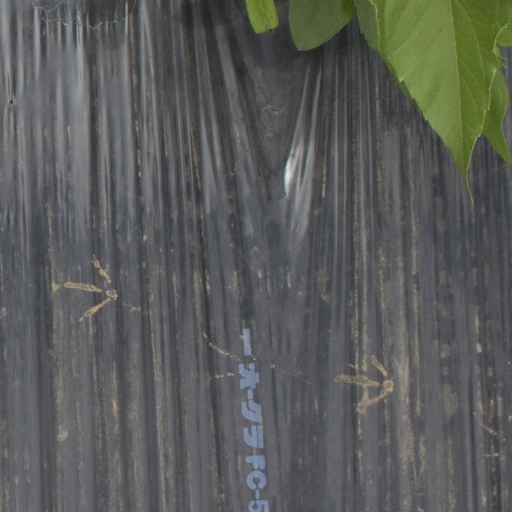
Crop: Jerusalem artichoke